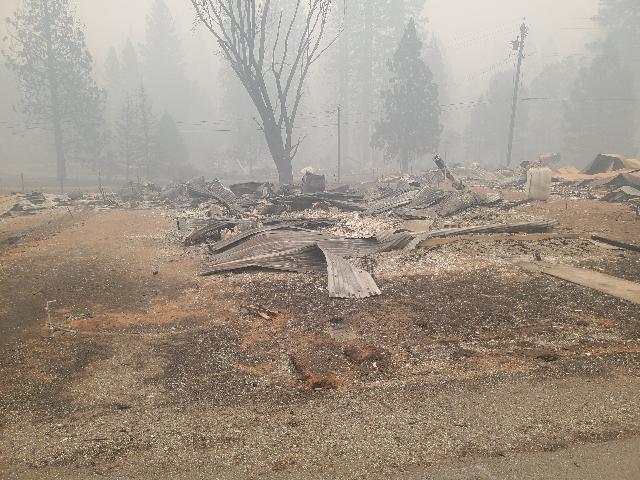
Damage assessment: destroyed